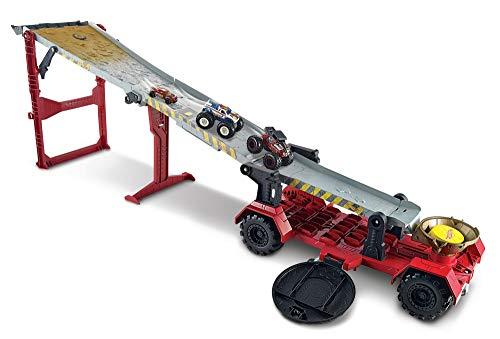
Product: Hot Wheels Monster Trucks Downhill Race & Go Playset
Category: Toys & Games | Play Vehicles | Vehicle Playsets
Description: ​Designed for both Hot Wheels cars and Monster Trucks.
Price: $38.80
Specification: ProductDimensions:3.9x55x6.5inches|ItemWeight:4.41pounds|ShippingWeight:5.05pounds(Viewshippingratesandpolicies)|ASIN:B07NQ9WK4J|Itemmodelnumber:GFR15|Manufacturerrecommendedage:4-8years